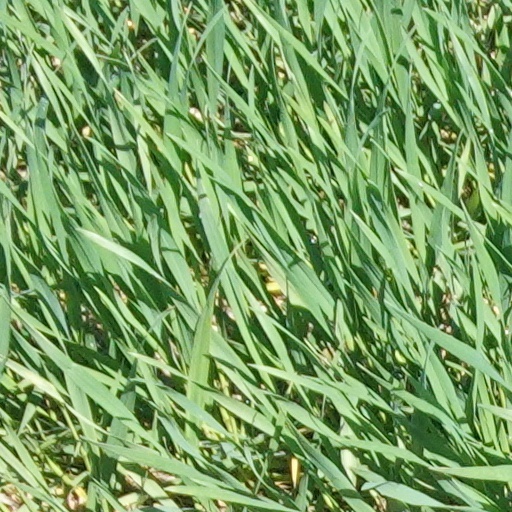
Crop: wheat